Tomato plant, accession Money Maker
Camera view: bottom (45 deg); turntable rotation: 120 degrees
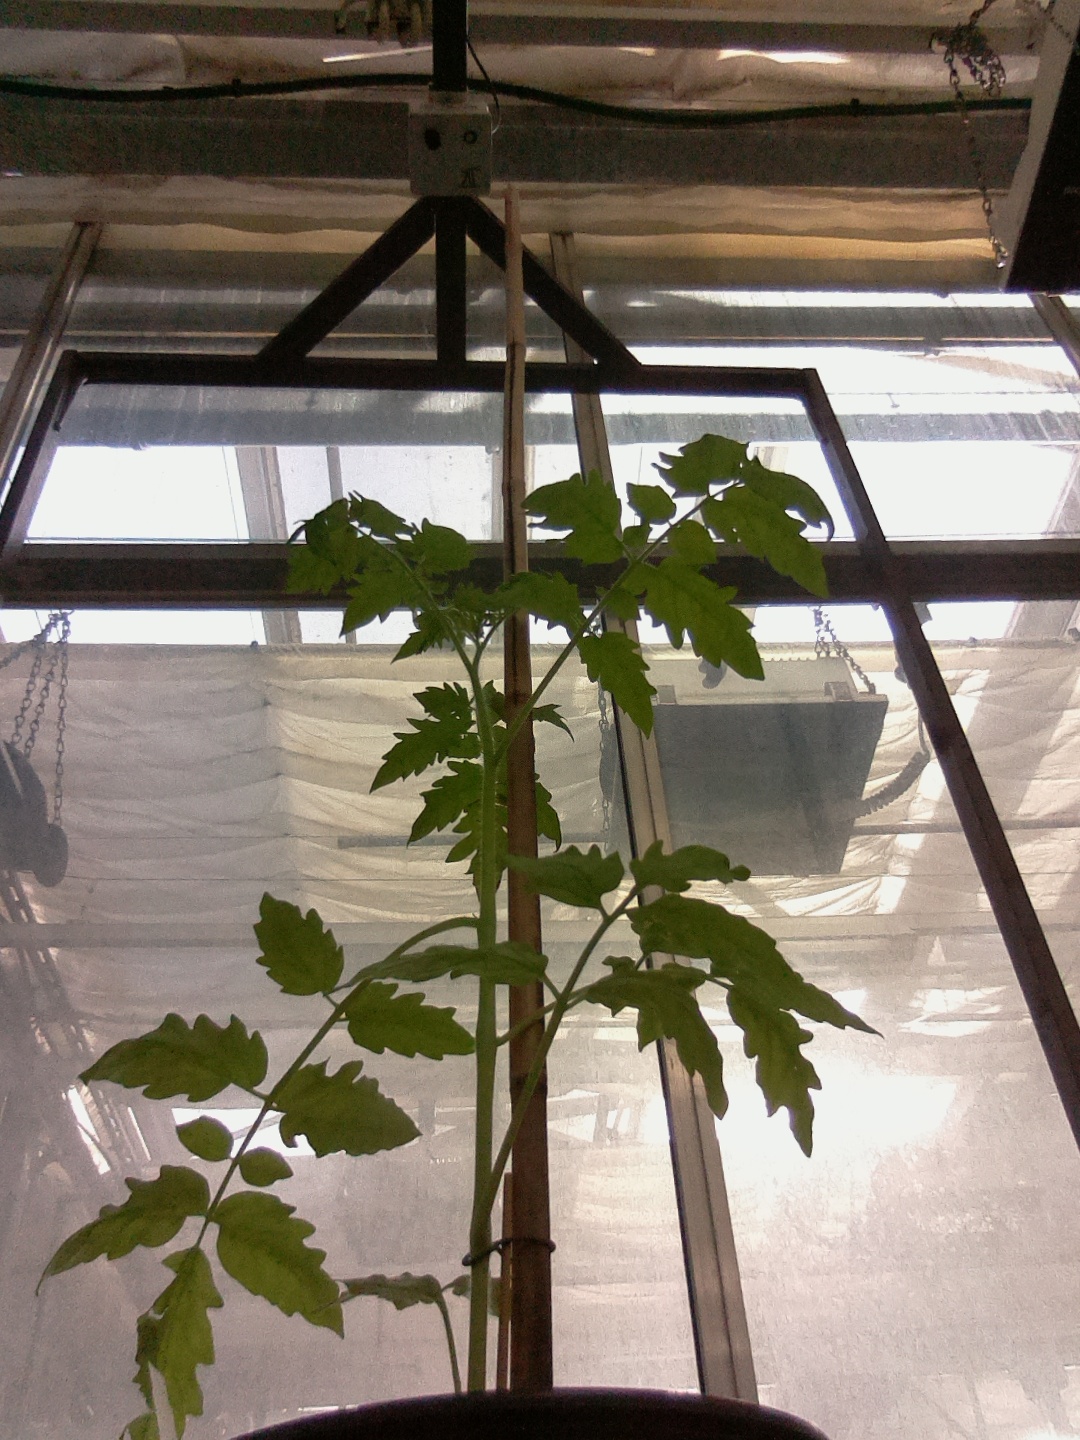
BBCH growth stage 14: 8 of true leaves visible